Themed walk

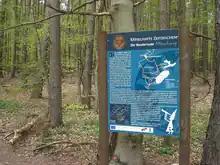
Monks Way, a themed walk near Hochspeyer, Germany

A themed walk is a type of informal learning and often is defined by a walk along which there are information boards or other identifying codes (e.g. QR codes) covering a specific topic or theme such as history, geology or forestry. An academic discipline or school subject can define a theme. A walk can consist of one or more themes. Whilst themed walks are often designed to encourage walking, educational paths and nature trail tend to be aimed more at educating or training.